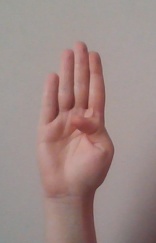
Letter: kaaf